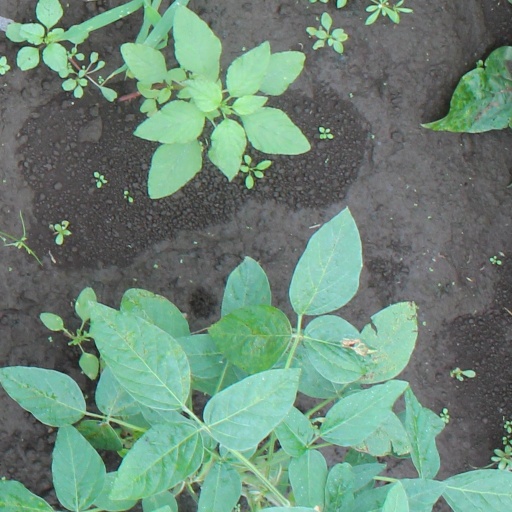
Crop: soybean